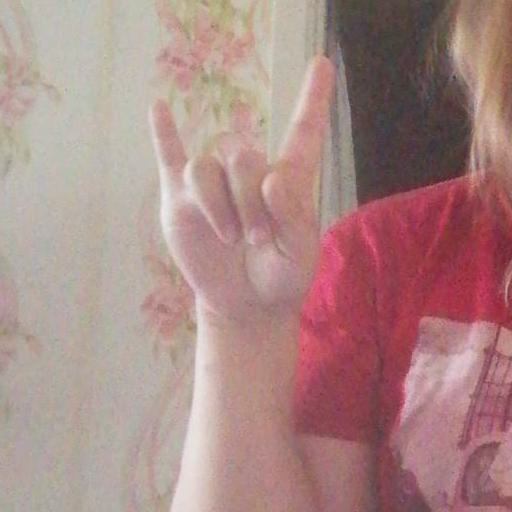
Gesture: rock